The Spare Room

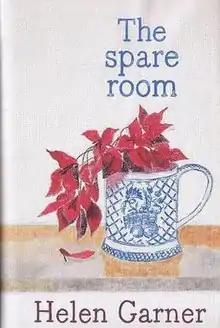
First hardback edition cover

The Spare Room is a 2008 novel by Australian writer Helen Garner, set over the course of three weeks while the narrator, Helen, cares for a friend dying of bowel cancer.